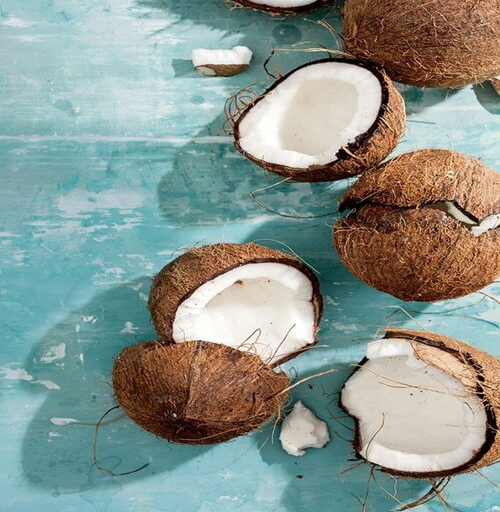
how big business kept this incredibly healthy oil from the masses ... by convincing people that all saturated fats are bad for you , which is false